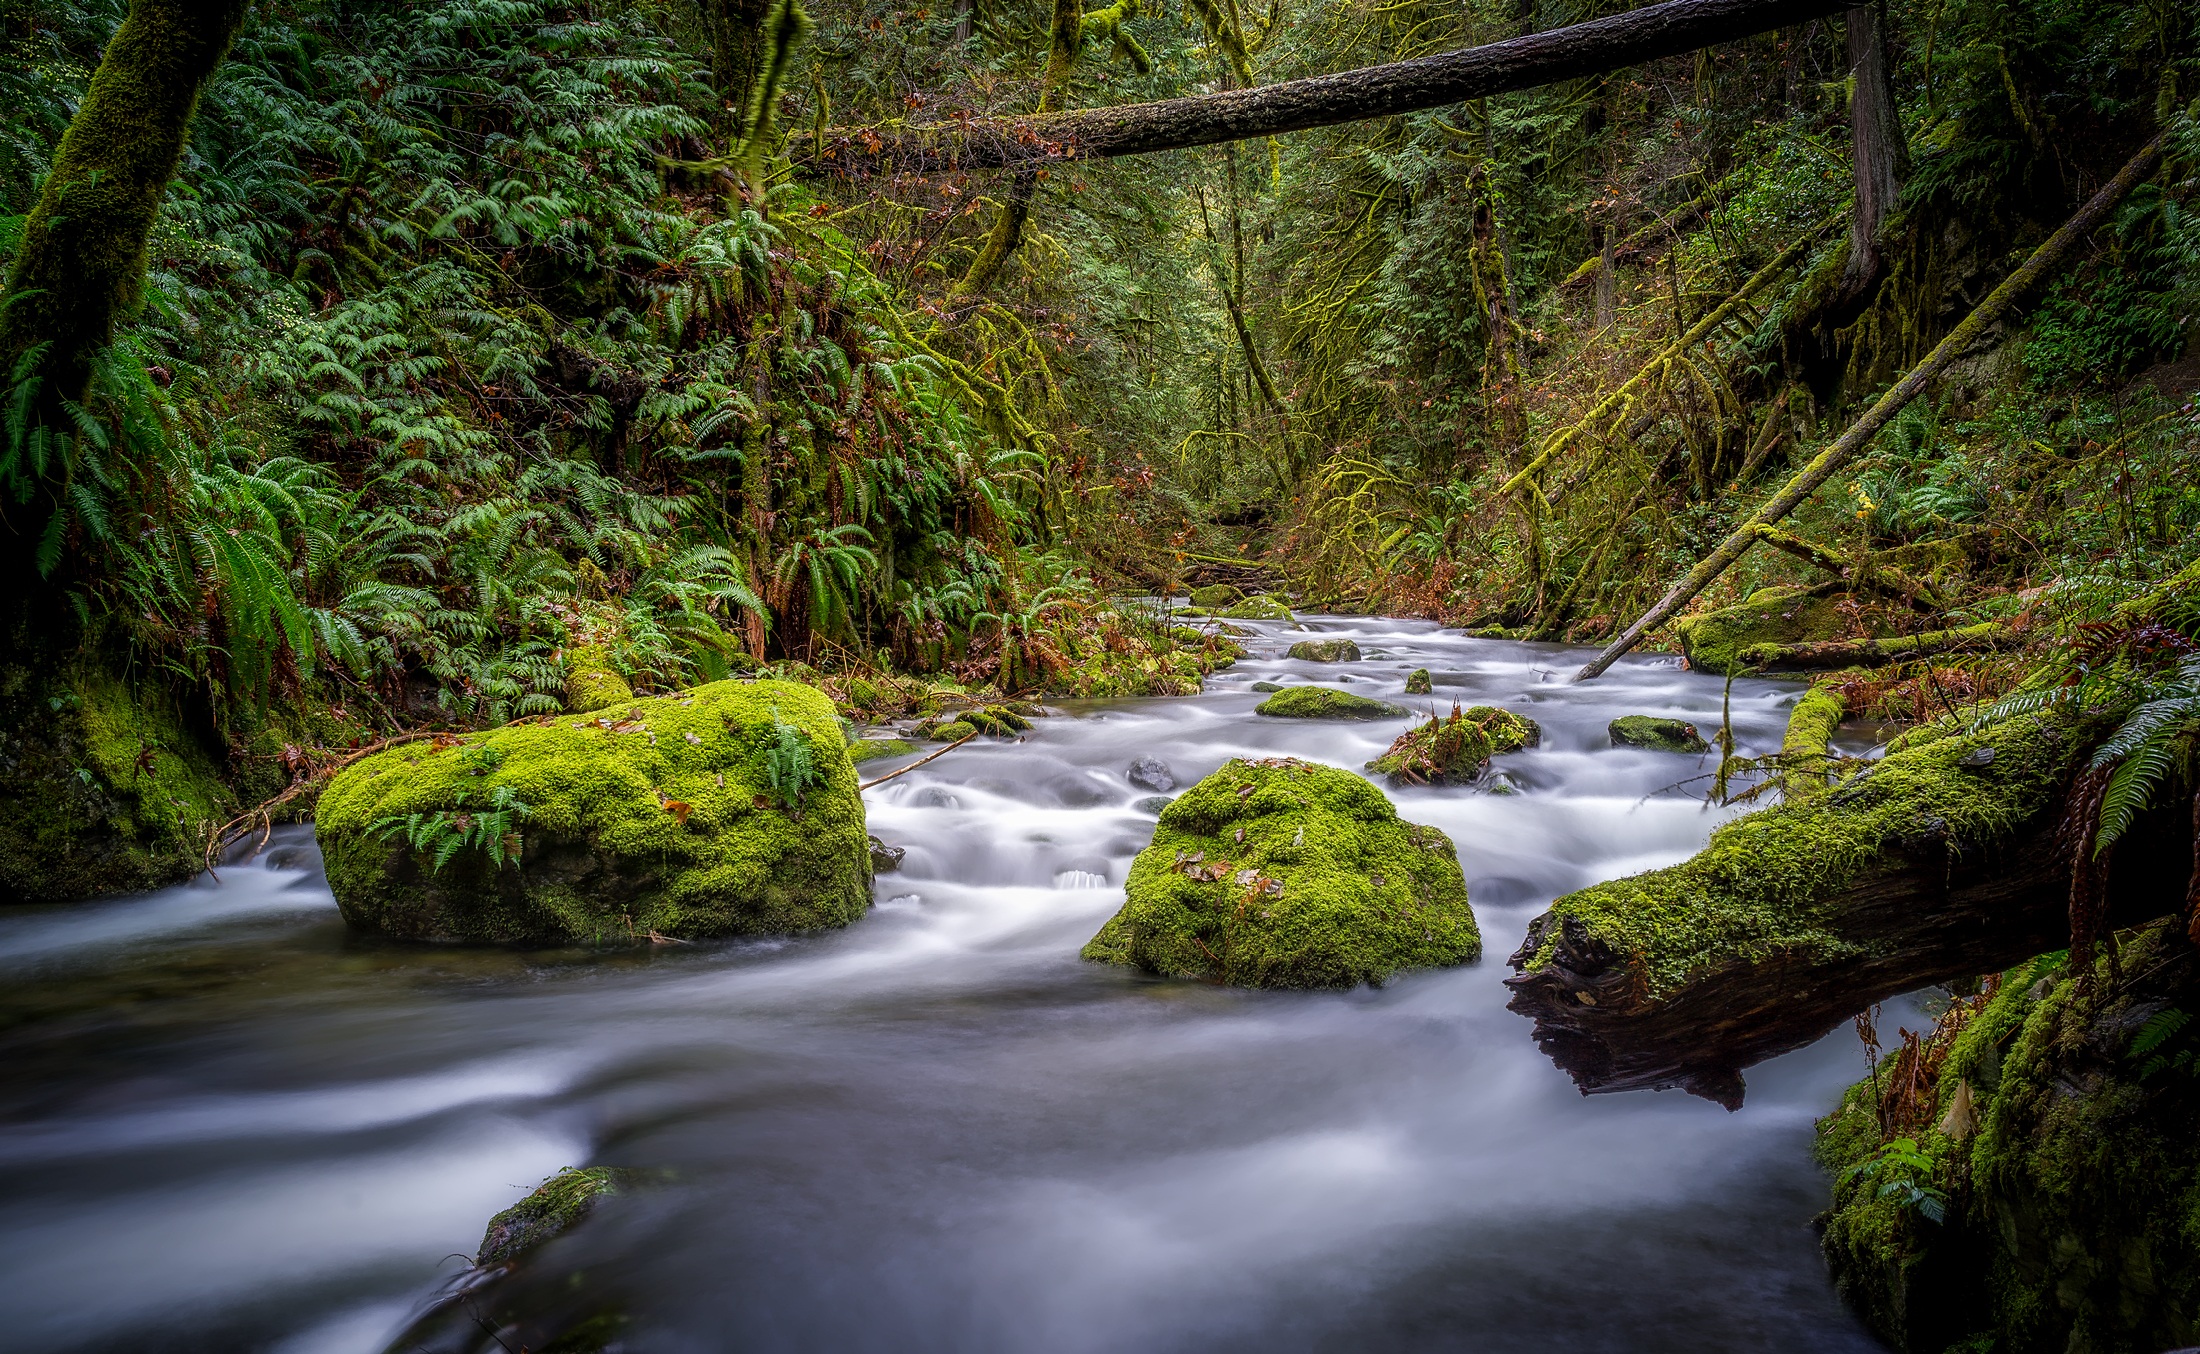
landscape, tree, water, nature, forest, waterfall, creek, wilderness, plant, leaf, river, valley, country, summer, moss, stream, rural, green, jungle, scenic, autumn, rapid, body of water, trees, rocks, outdoors, woods, stones, hdr, canada, vegetation, rainforest, beautiful, woodland, habitat, water feature, watercourse, landform, old growth forest, natural environment, geographical feature